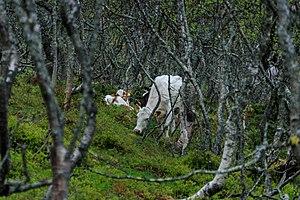
Le kulning, kauking, kaukning, kulokker, kyrlokker ou encore lockrop est un type de chant scandinave souvent utilisé pour appeler le bétail dans les pâturages. Ce chant pourrait également servir à effrayer les prédateurs mais ce n'est pas son utilité principale. Le chant est également utilisé de manière secondaire ou anecdotique comme moyen de communication, les notes de tête pouvant porter sur des kilomètres.